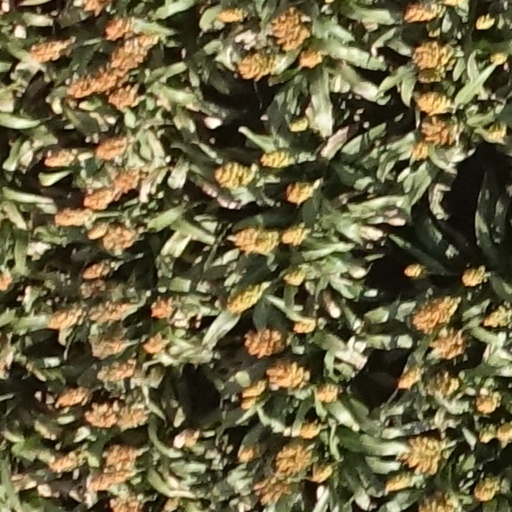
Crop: sorghum